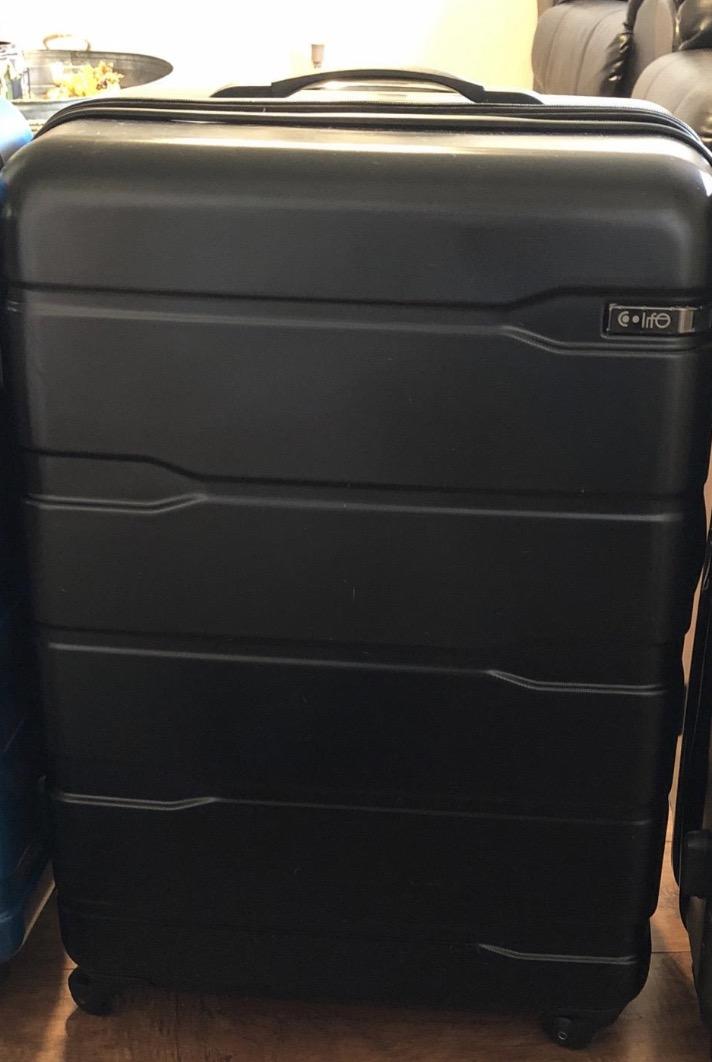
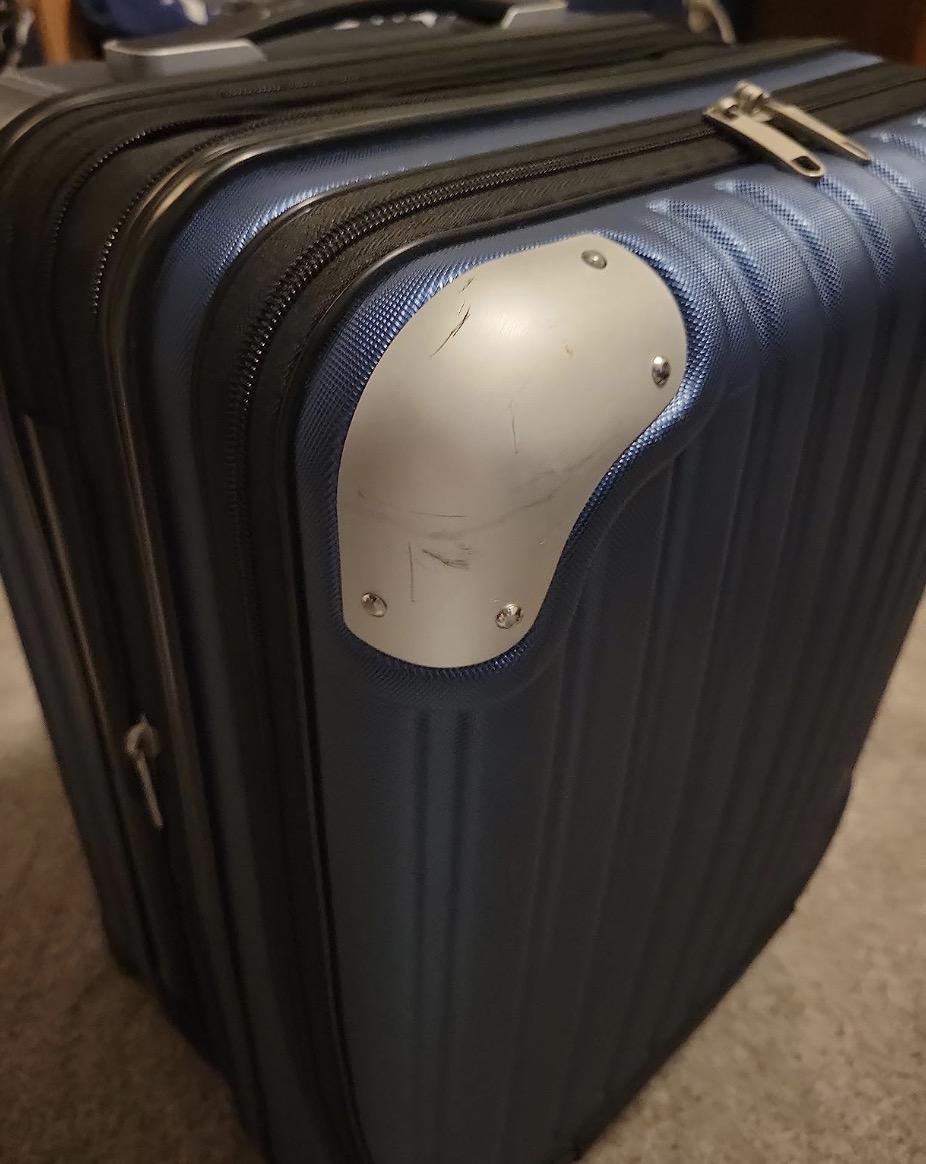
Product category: items_tea
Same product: no